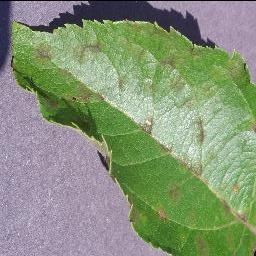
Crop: apple
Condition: scab